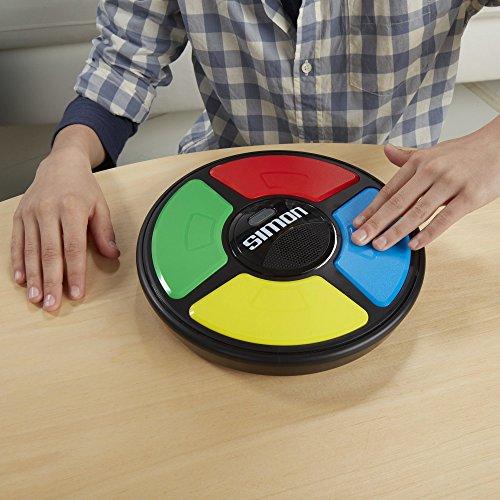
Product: Simon Game
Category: Toys & Games | Kids' Electronics
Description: Classic Simon gameplay.
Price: $11.99
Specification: ProductDimensions:2x10.5x10.5inches|ItemWeight:1pounds|ShippingWeight:1.15pounds(Viewshippingratesandpolicies)|DomesticShipping:ItemcanbeshippedwithinU.S.|InternationalShipping:ThisitemcanbeshippedtoselectcountriesoutsideoftheU.S.LearnMore|ASIN:B01ALHAN7Q|Itemmodelnumber:B7962|Manufacturerrecommendedage:8-15years|Batteries:3AAbatteriesrequired.(included)